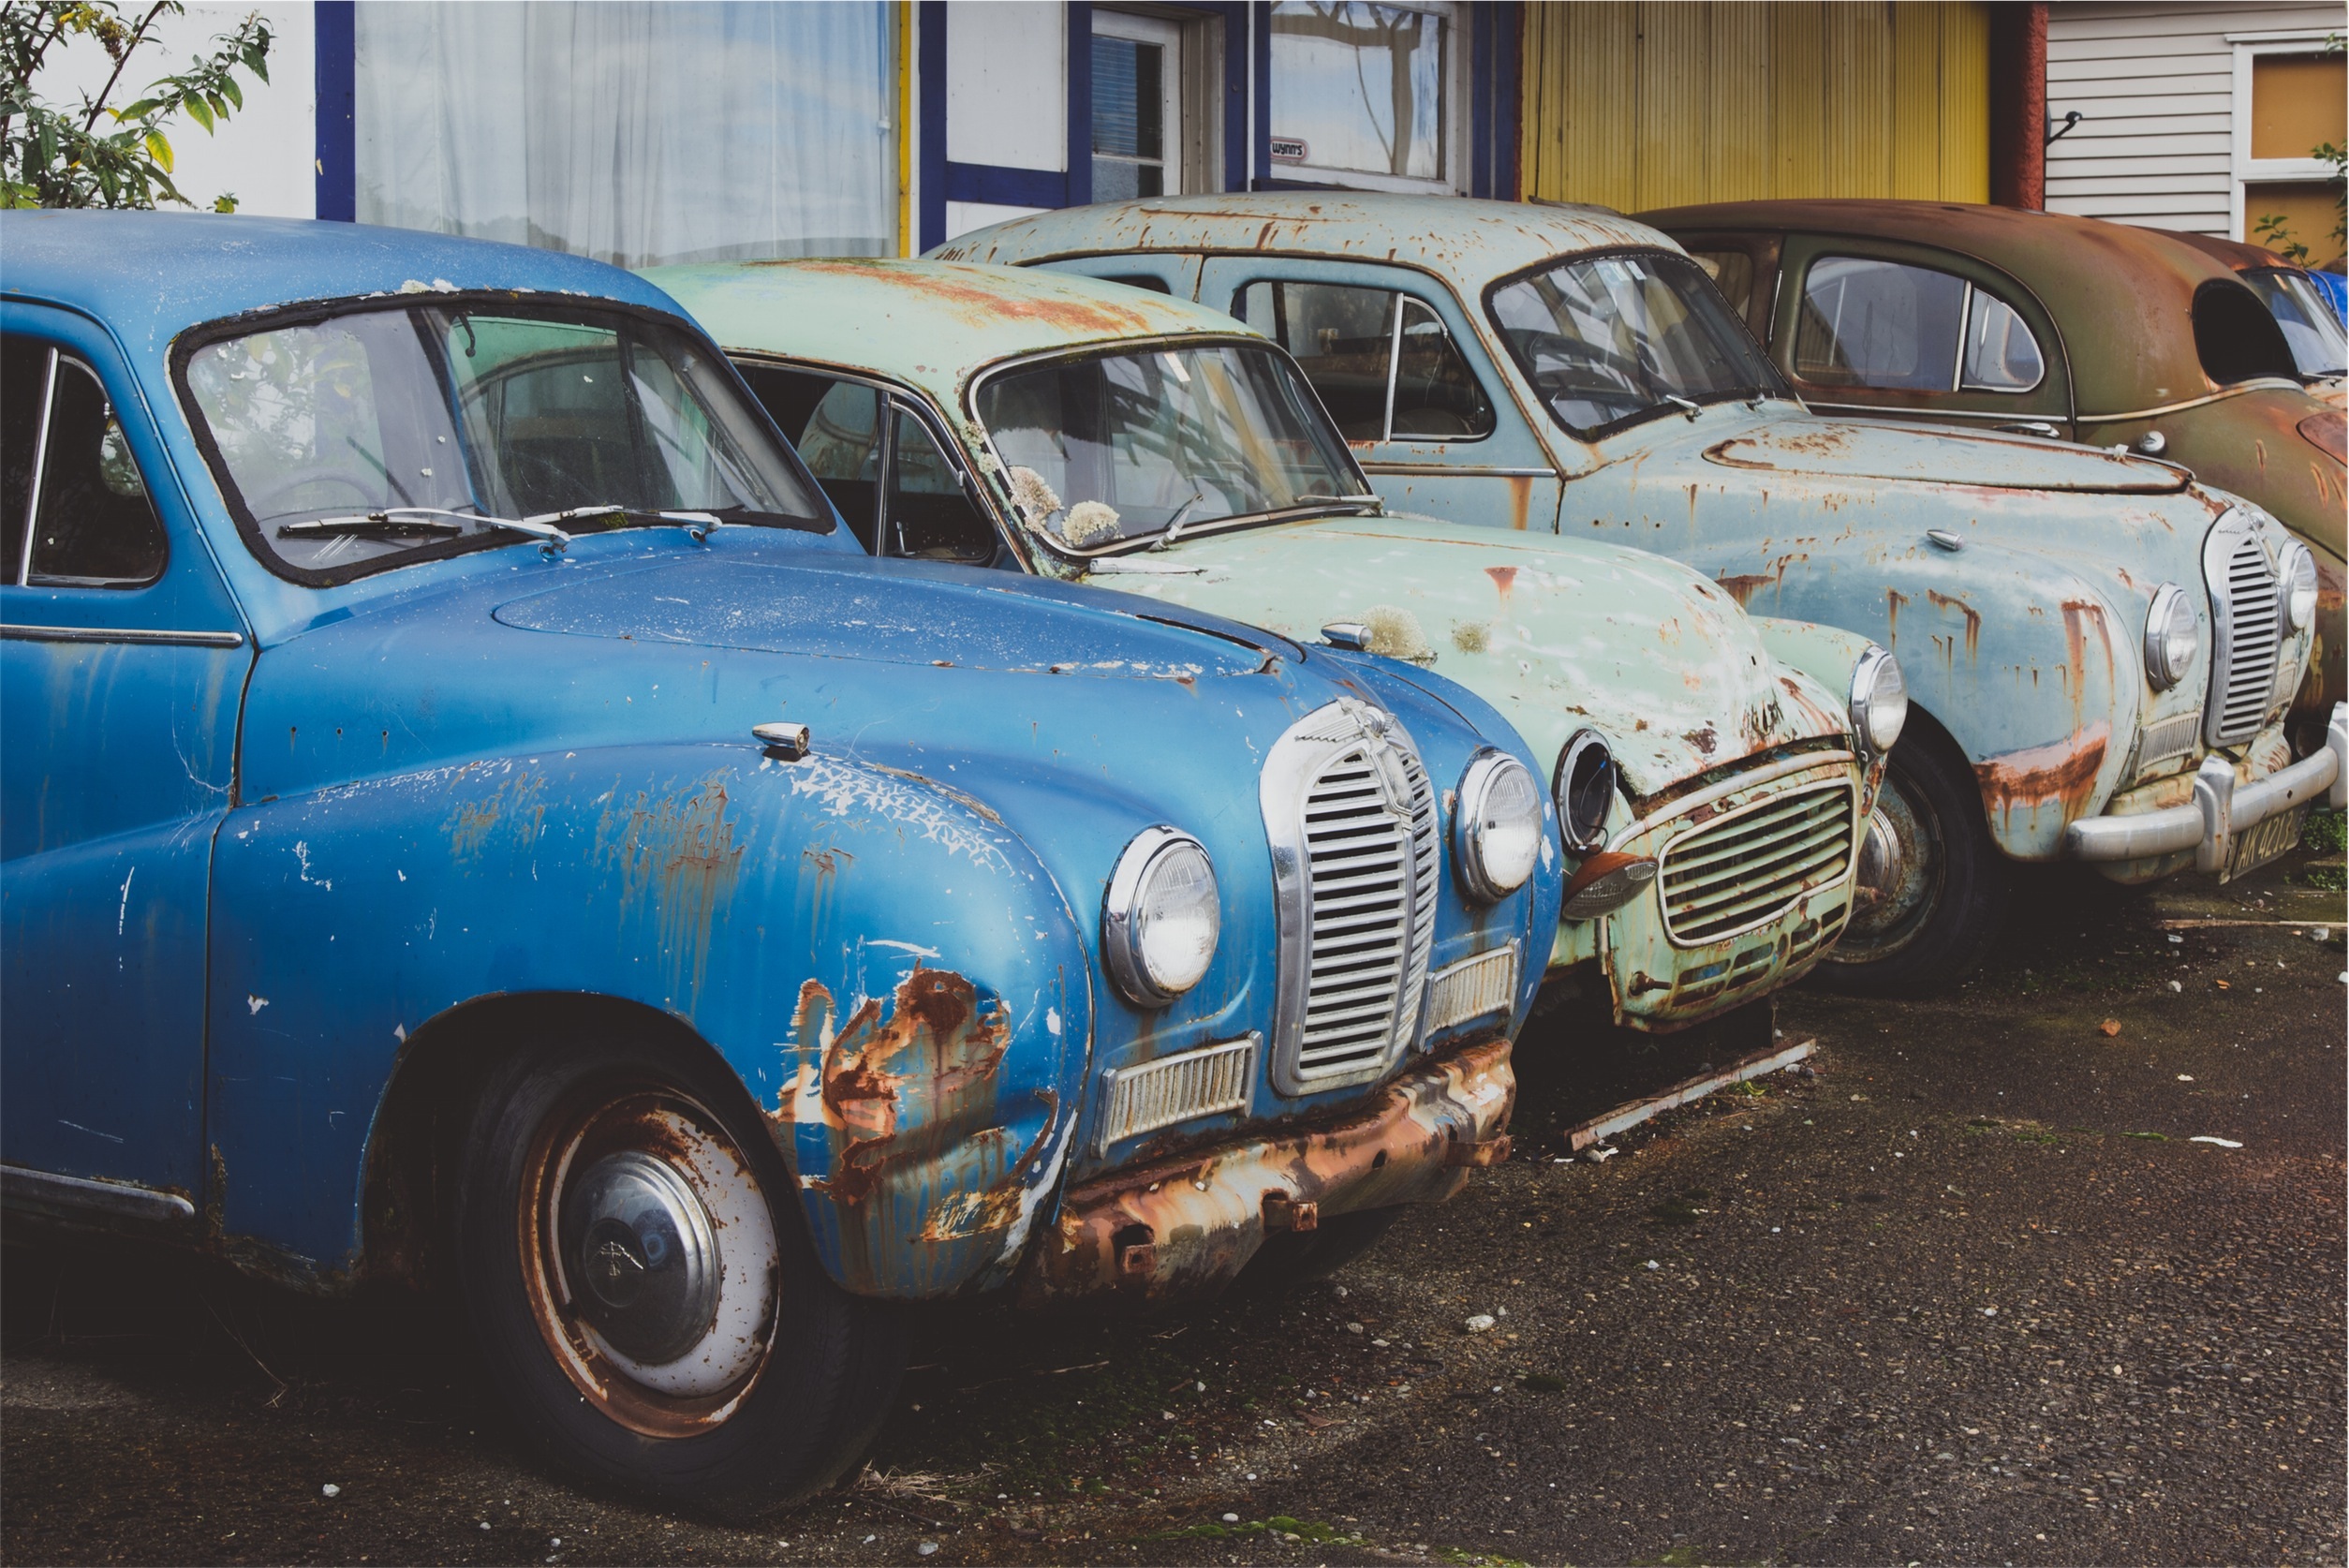
car, vintage, old, parking, rust, vehicle, classic car, motor vehicle, vintage car, cars, sedan, classic, antique car, land vehicle, automobile make, compact car, mid size car, dkw 3 6